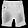
Label: Trouser